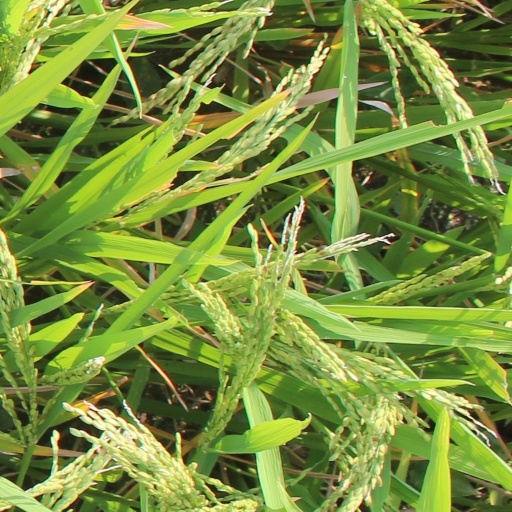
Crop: rice